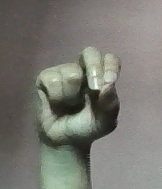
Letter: gaaf